Antony Blinken

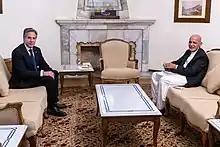
Blinken meeting with Afghan president Ashraf Ghani to discuss U.S. troop withdrawal

On November 15, 2023 Blinken accompanied Biden as together they hosted Xi Jinping and Wang Yi in Woodside, California and the so-called 2023 Woodside Summit. Top-level cabinet officials, such as Janet Yellen and John Kerry also were at the meeting table there.